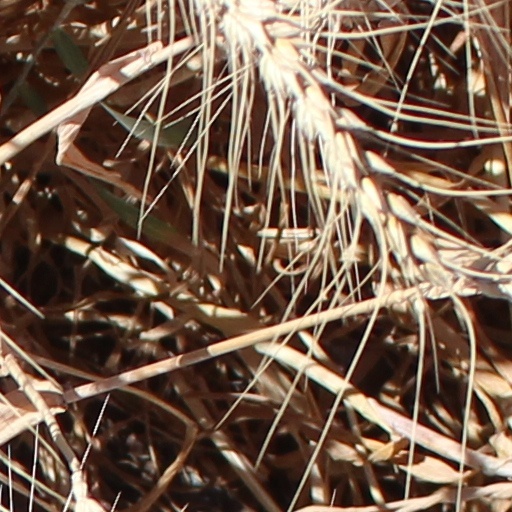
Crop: wheat